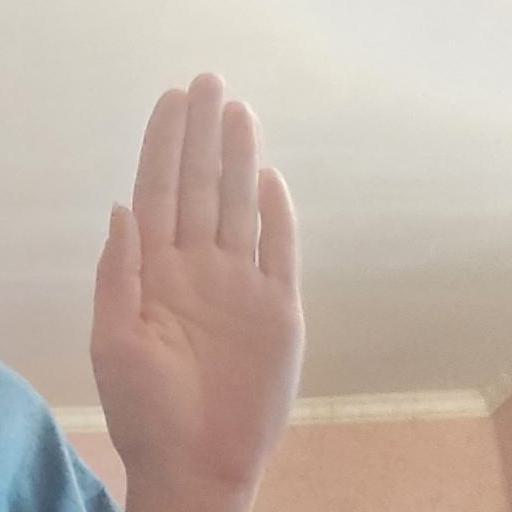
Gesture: stop